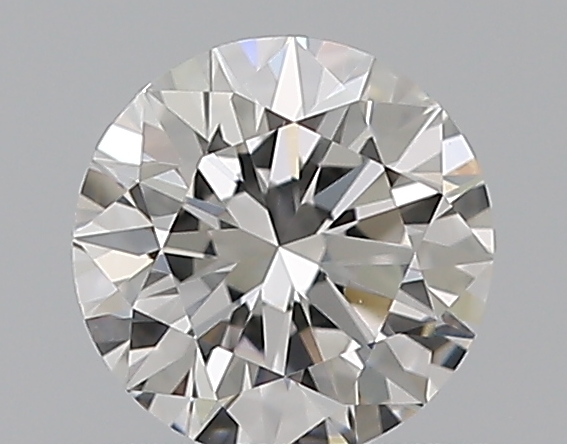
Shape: round
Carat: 0.5
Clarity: VS1
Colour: F
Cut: EX
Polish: EX
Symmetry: EX
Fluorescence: F
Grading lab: GIA
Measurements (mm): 5.07 x 5.08 x 3.14